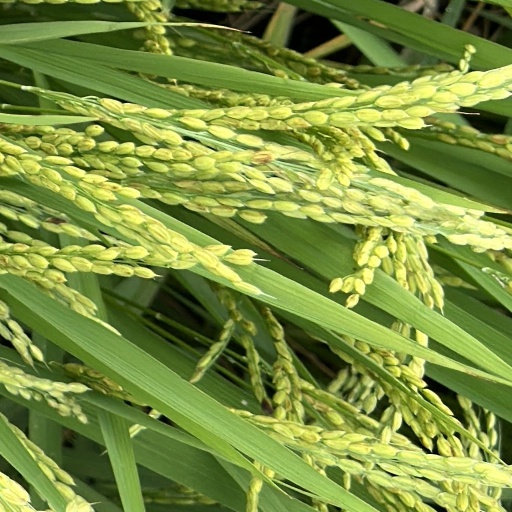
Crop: rice